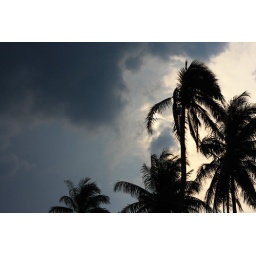
A black tree standing against the darkblue sky :-) -Jepfishing trip-